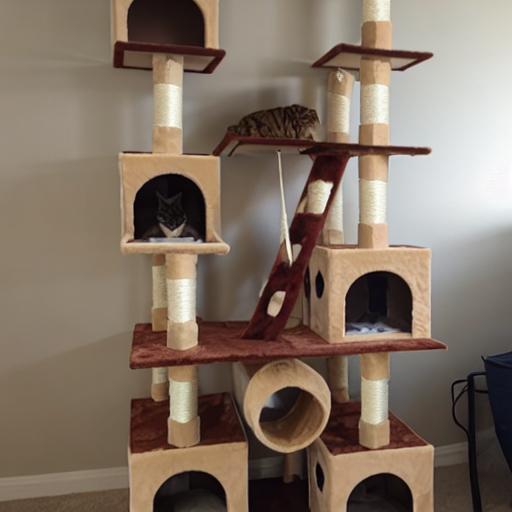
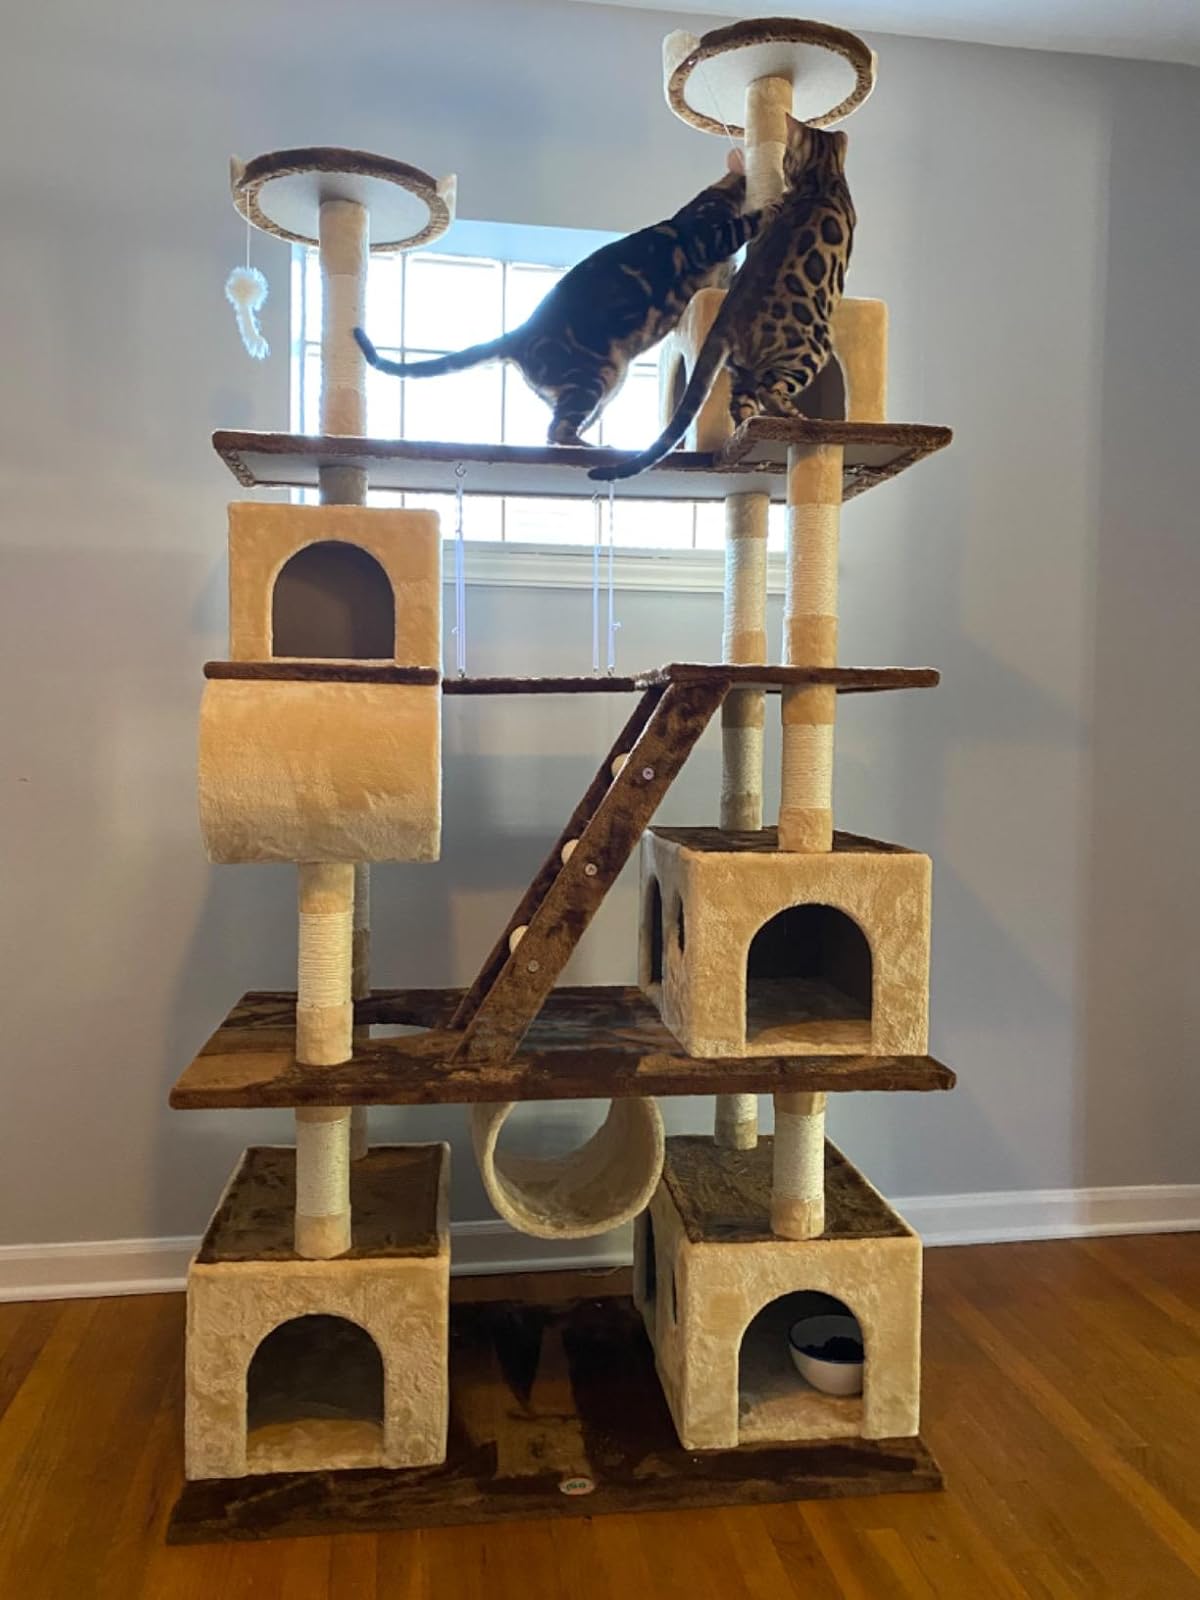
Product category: items_cat tree
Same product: no